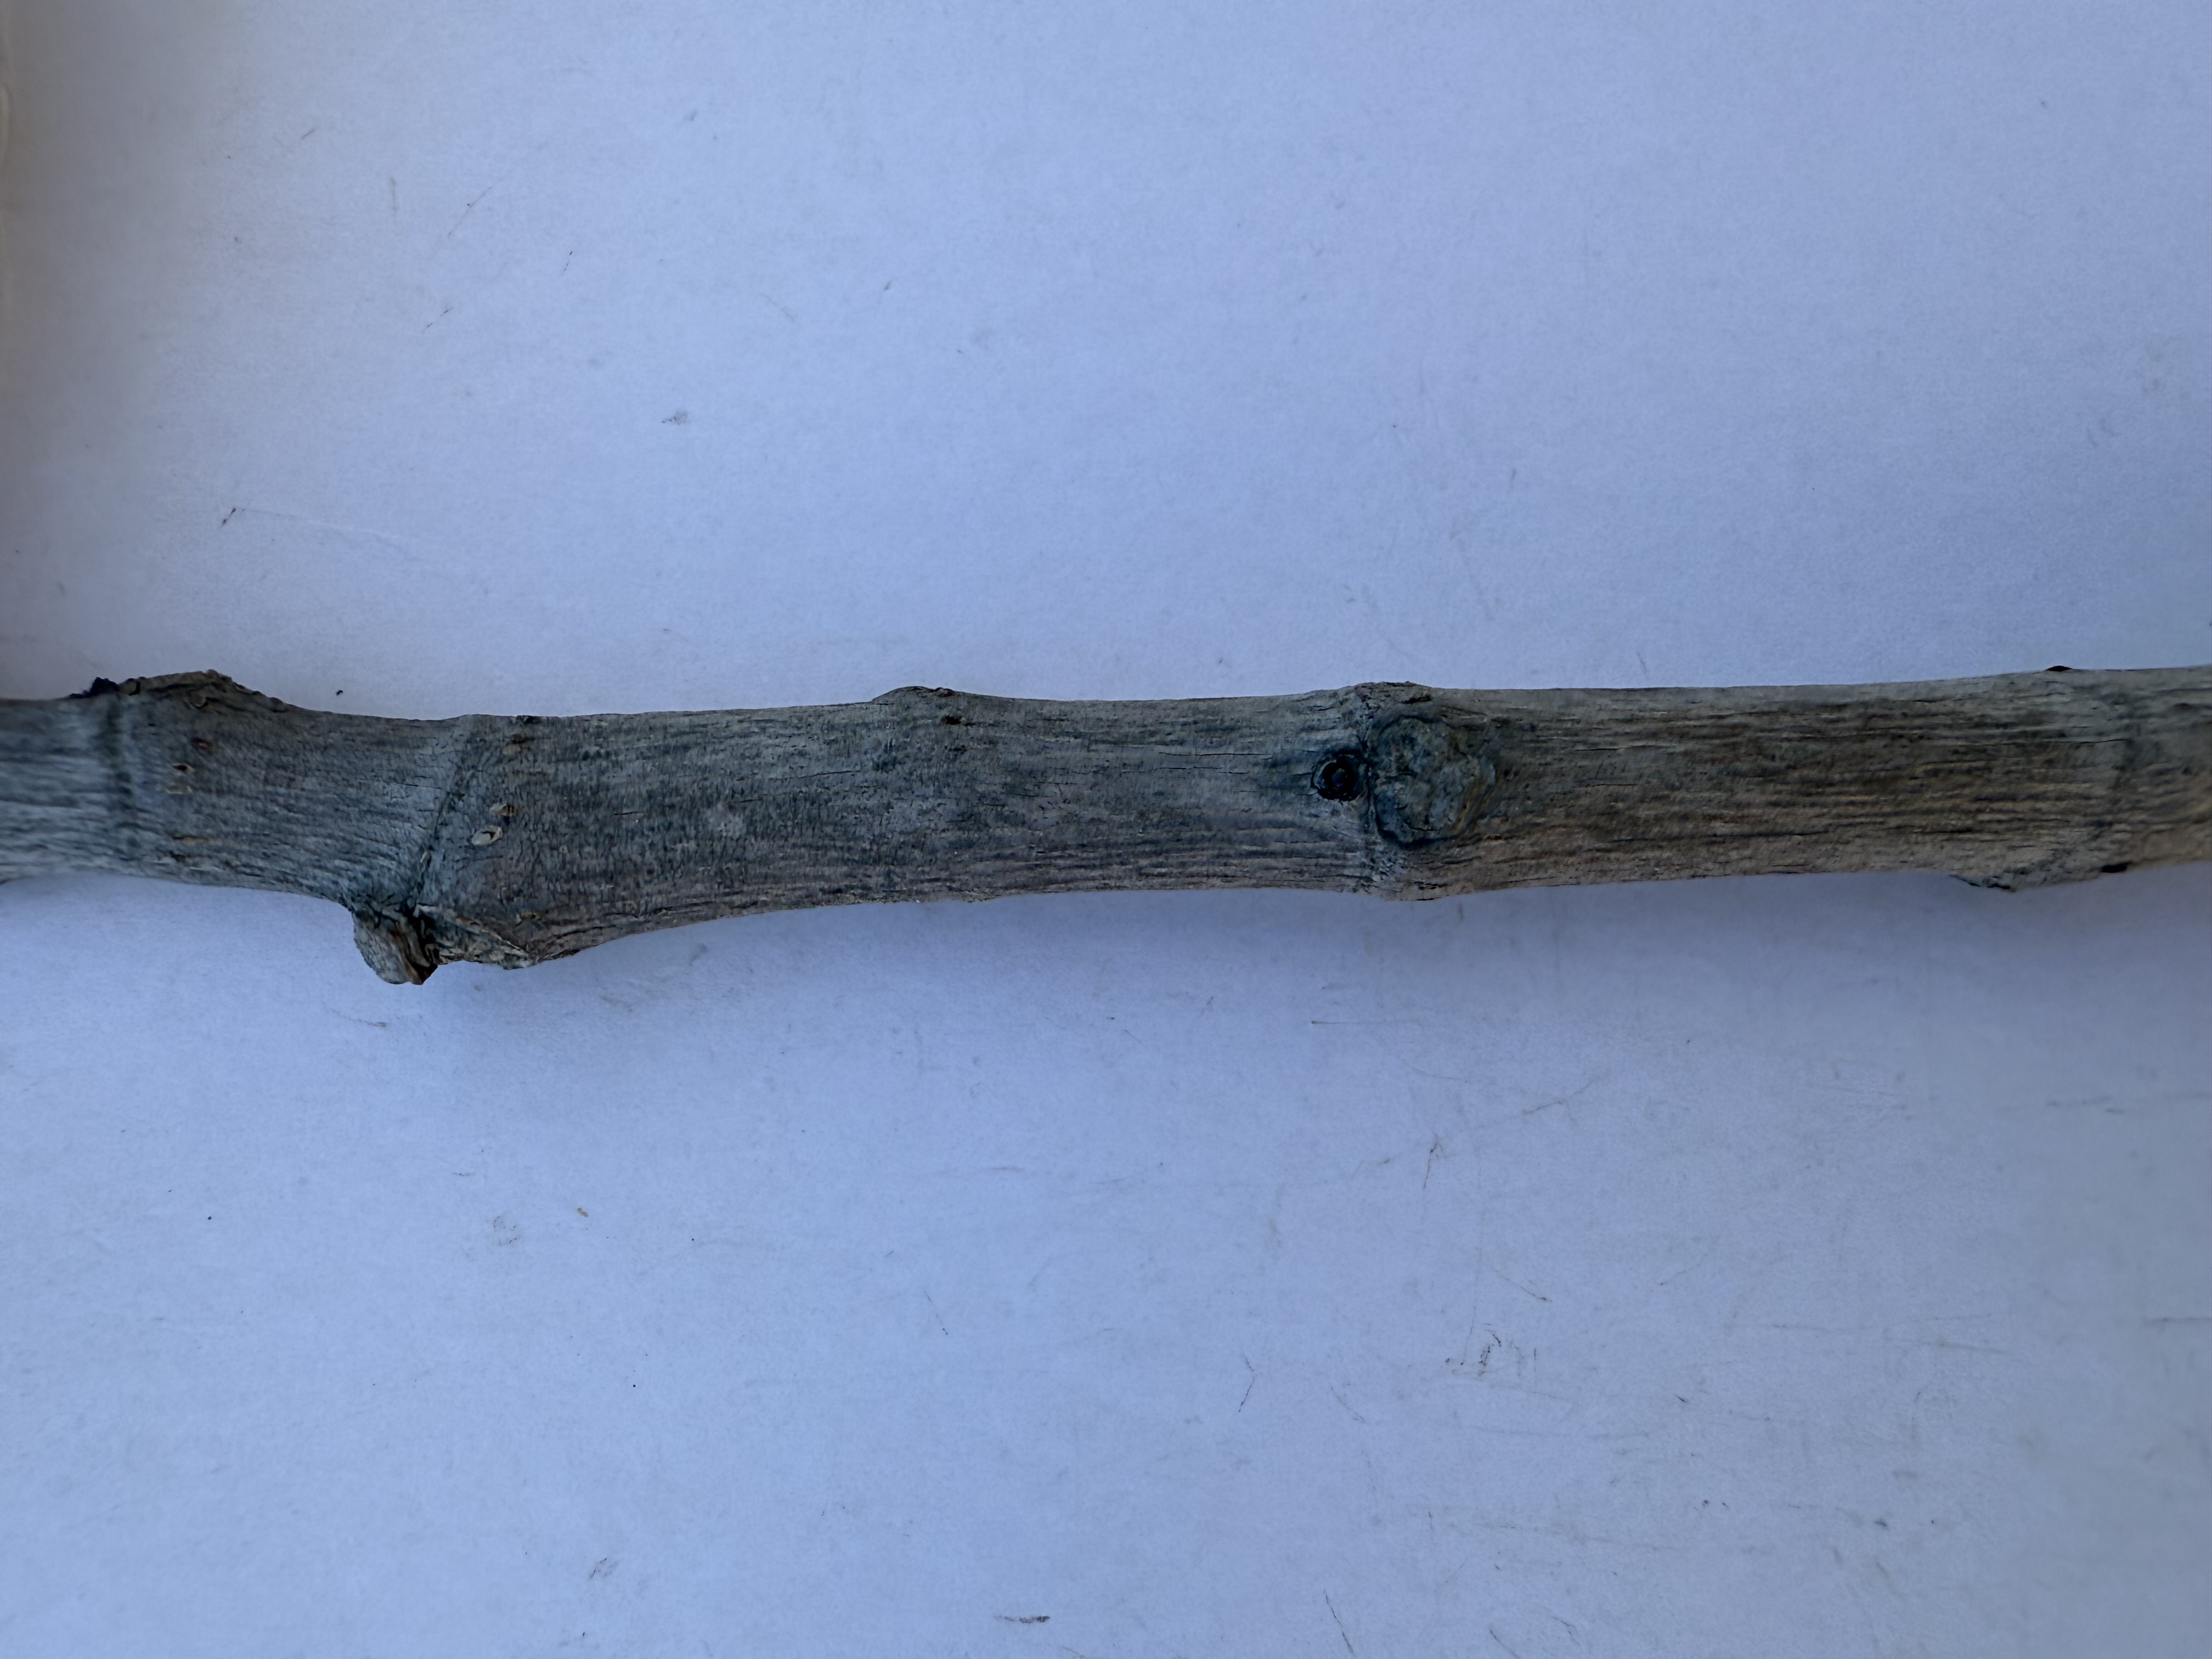
Variety: Bardacik Fig